Ankylosing spondylitis

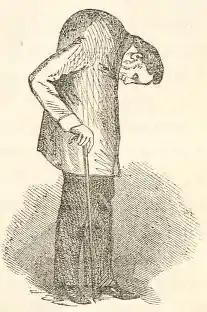
Drawing from 1857 of Leonard Trask who had a severe case of AS

Ankylosing spondylitis was distinguished from rheumatoid arthritis by Galen as early as the 2nd century AD. Skeletal evidence of the disease (ossification of joints and entheses primarily of the axial skeleton, known as "bamboo spine") was thought to be found in the skeletal remains of a 5000-year-old Egyptian mummy with evidence of bamboo spine. However, a subsequent report found that this was not the case.